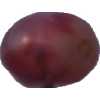
Label: pink_grape